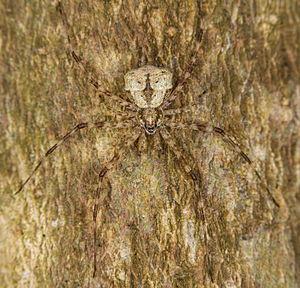
Tamopsis brisbanensis est une espèce d'araignées aranéomorphes de la famille des Hersiliidae.